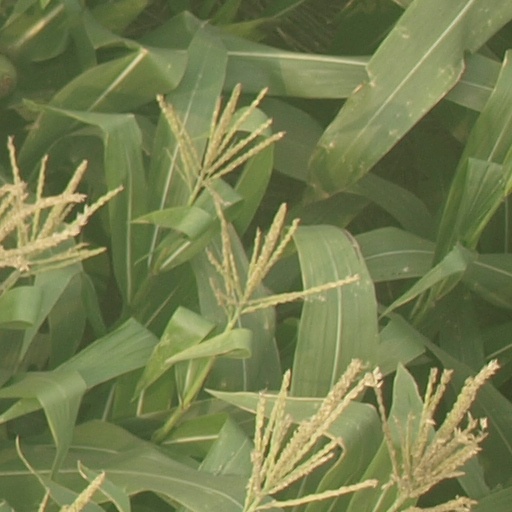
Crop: maize; corn